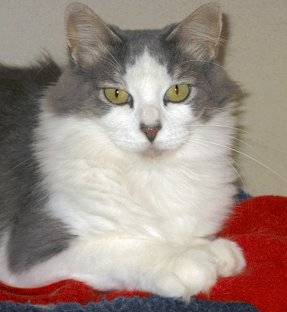
Label: cat